Sellam Nethnam Lellam

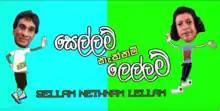

Sellam Nethnam Lellam is a 2017 Sri Lankan Sinhala comedy, family film directed by Tissa Dias and co-produced by Mangala Madugalla and Piyumika Wijeratne for Sathjaya Films. It stars Jayasekara Aponso, and director Tissa Dias in lead roles along with Wimal Kumara de Costa and Mercy Edirisinghe. According to the producer Mangala Madugalla, the film finished its production four years ago, however with the competition to release the film, it took four years to screen the film. It is the 1286th Sri Lankan film in the Sinhala cinema. This is the last film of popular TV actor Srilal Abeykoon before his death on 16 April 2020.